Lauren Weedman

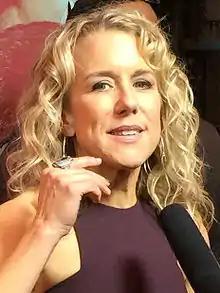
Weedman in 2015

Lauren Weedman (born March 5, 1969) is an American actress, comedian and writer, known for her regular role on the HBO television series "Looking" (2014–2015) and its subsequent series finale television film "". She is also known for her roles in films such as "Date Night" (2010) and "The Five-Year Engagement" (2012) and for appearing as a guest star on various series such as "Hung", "New Girl", and "2 Broke Girls". She was also a correspondent on "The Daily Show" from 2001 to 2002. Weedman has written and performed several solo shows, including "Homecoming", "BUST", and "The People's Republic of Portland".